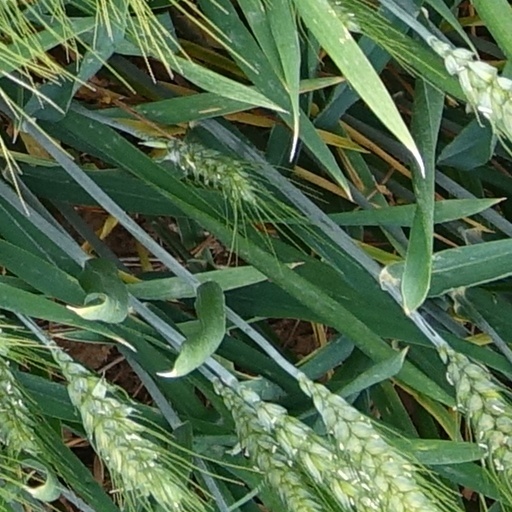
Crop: wheat